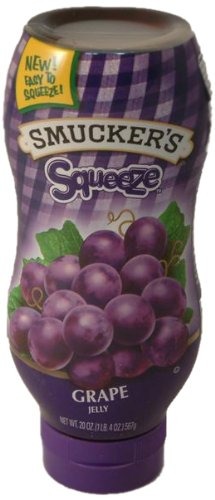
Item Name: Smuckers Goober Grape Squeeze 567 g (Pack of 3)
Value: 20.0
Unit: Ounce

Price: 3.19